Question: Please indicate a possible affordance area of baseball bat that can be used for holding
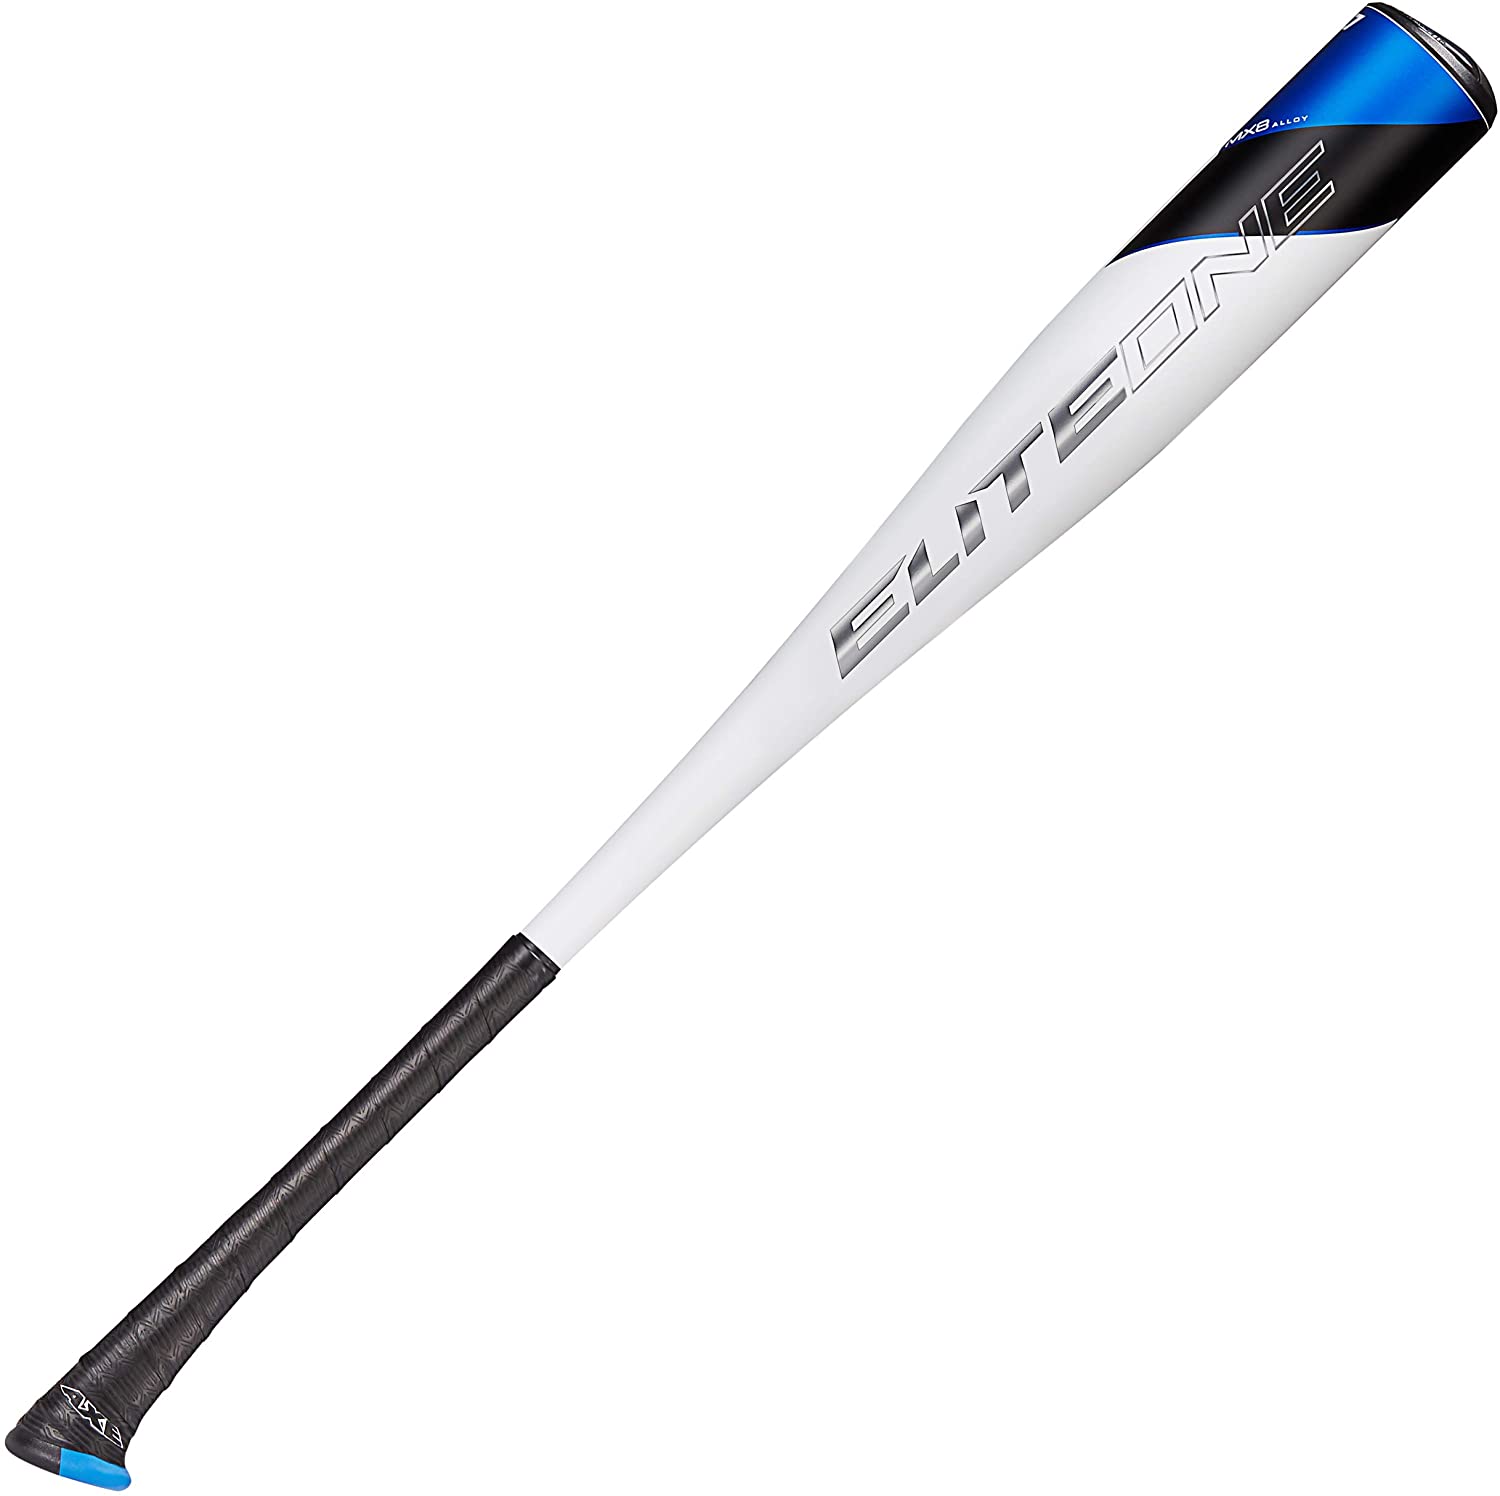
Answer: [2.0, 930.494, 556.241, 1486.988]